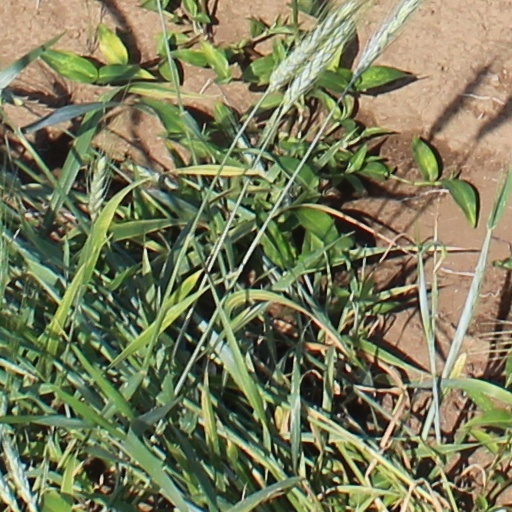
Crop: wheat